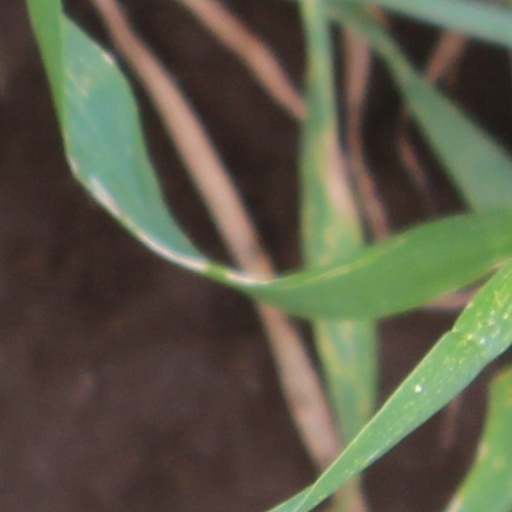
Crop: wheat